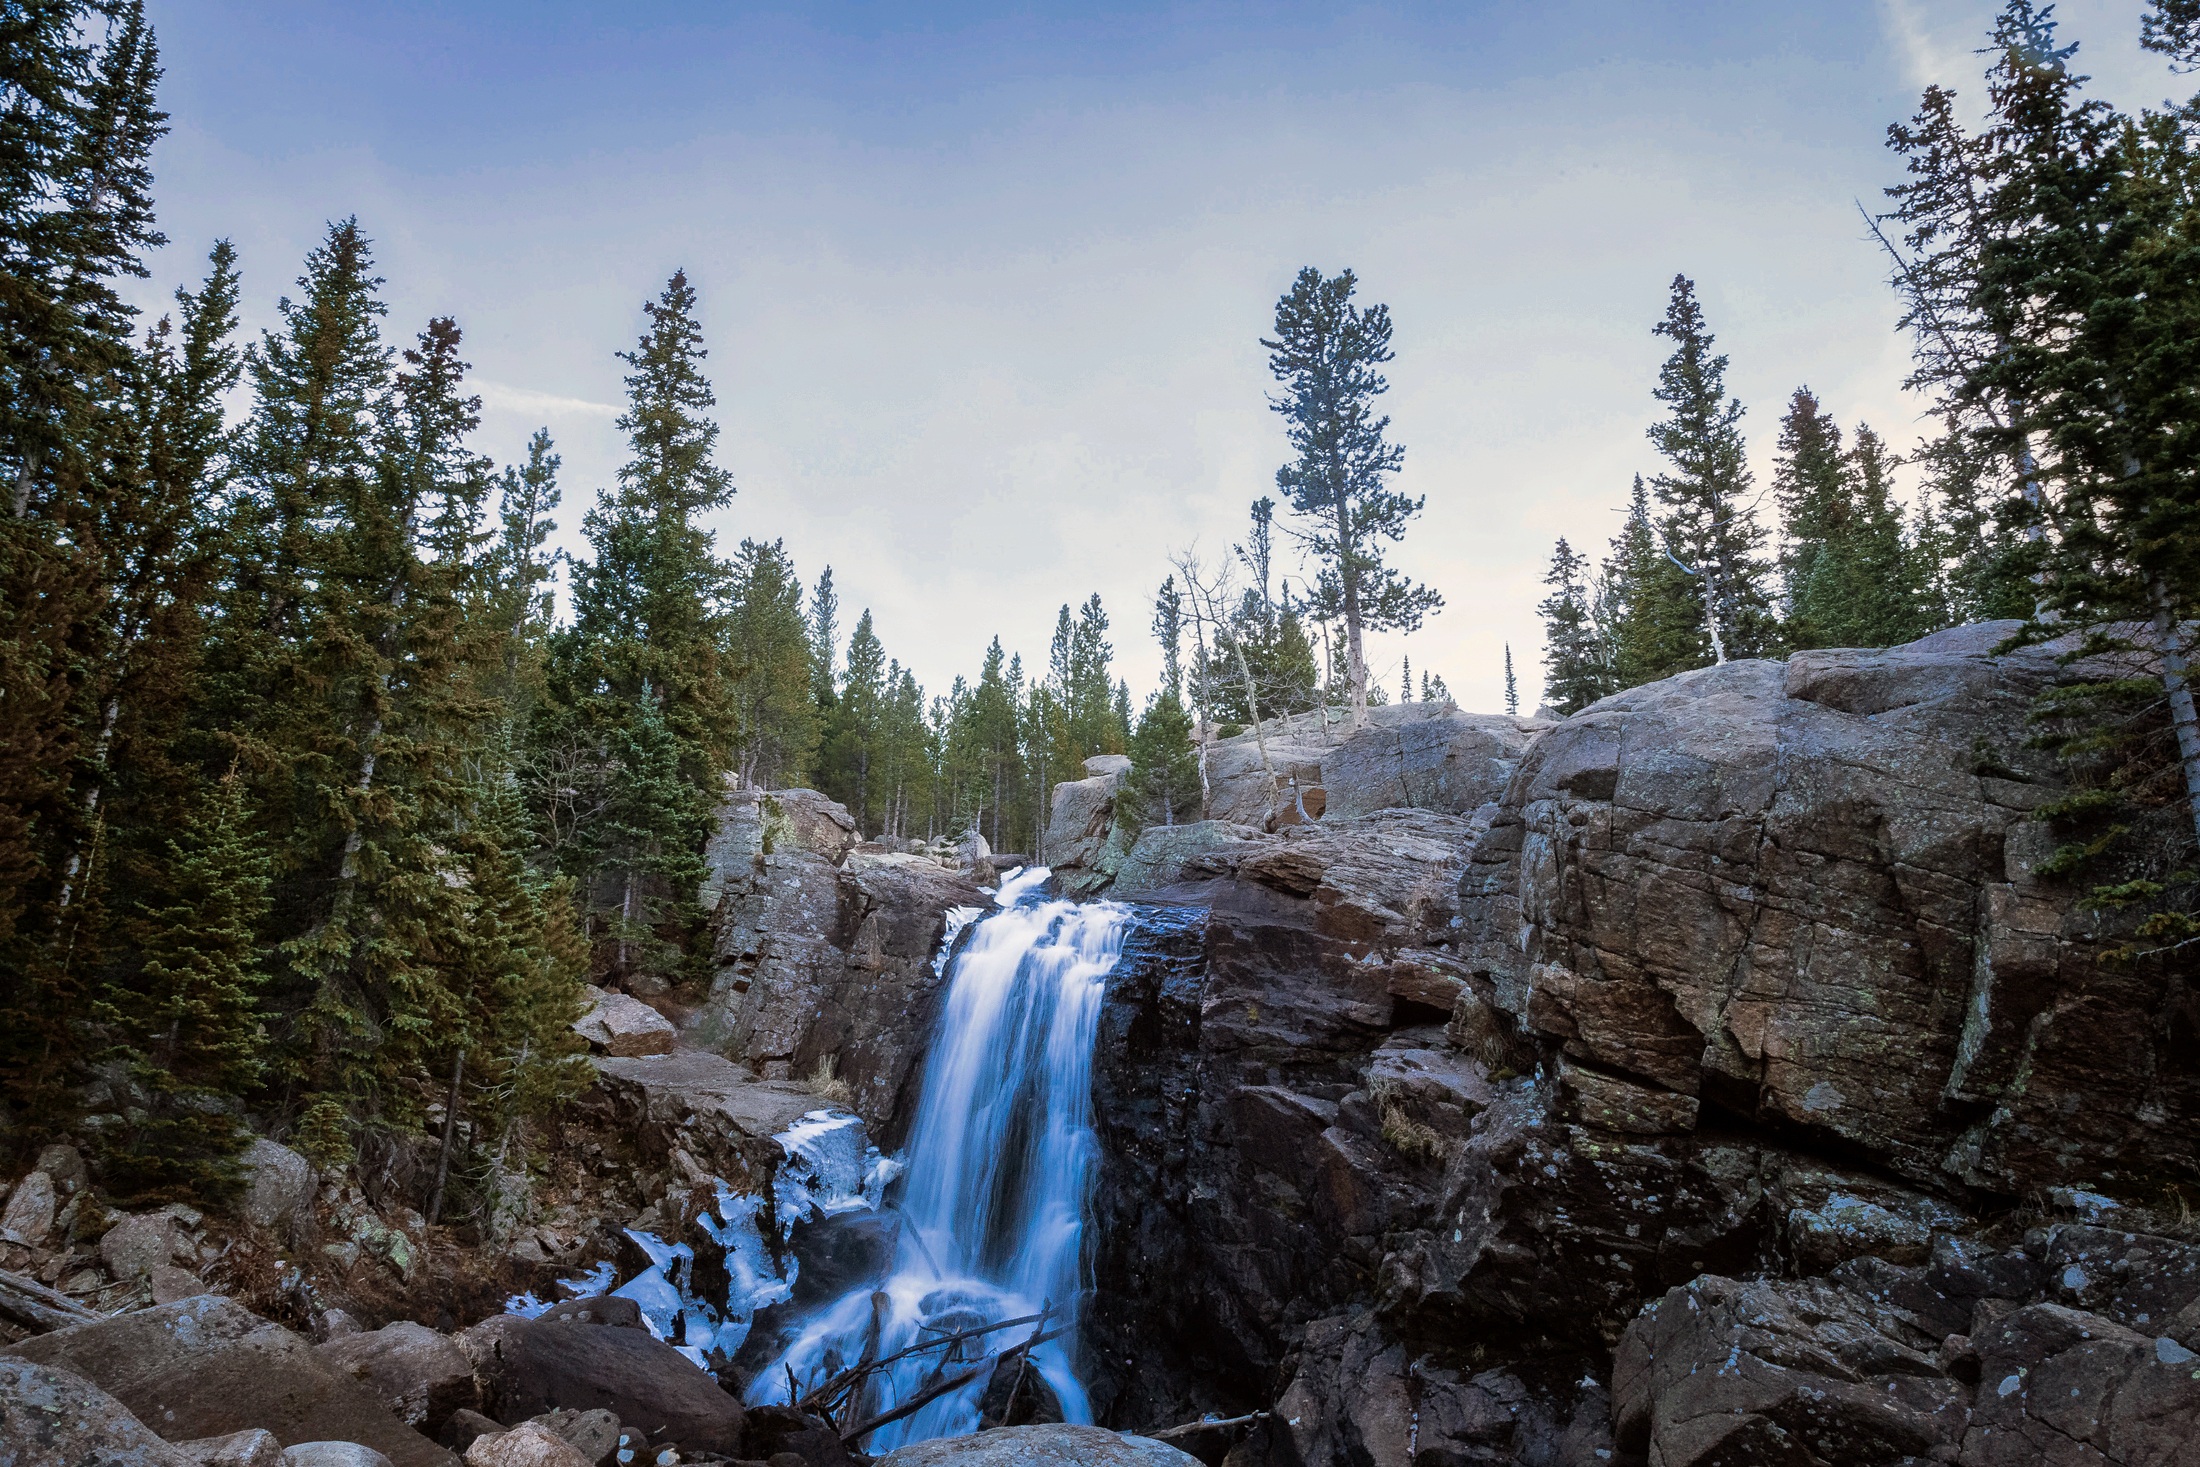
landscape, tree, nature, forest, rock, waterfall, wilderness, walking, mountain, snow, winter, trail, countryside, adventure, valley, mountain range, stone, country, stream, rural, cascade, autumn, park, national park, season, ridge, body of water, trees, outdoors, woods, hdr, colorado, woodland, water feature, mountainous landforms, alberta falls